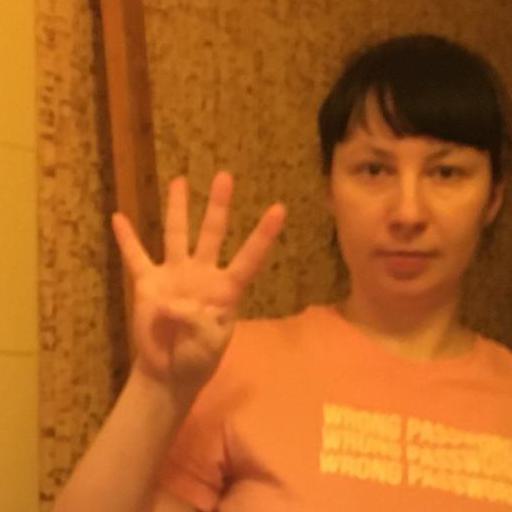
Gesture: four